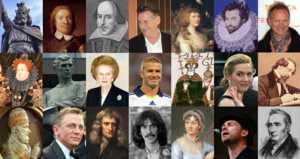
Les Anglais [ɑ̃.ɡlɛ] sont les habitants de l’Angleterre.